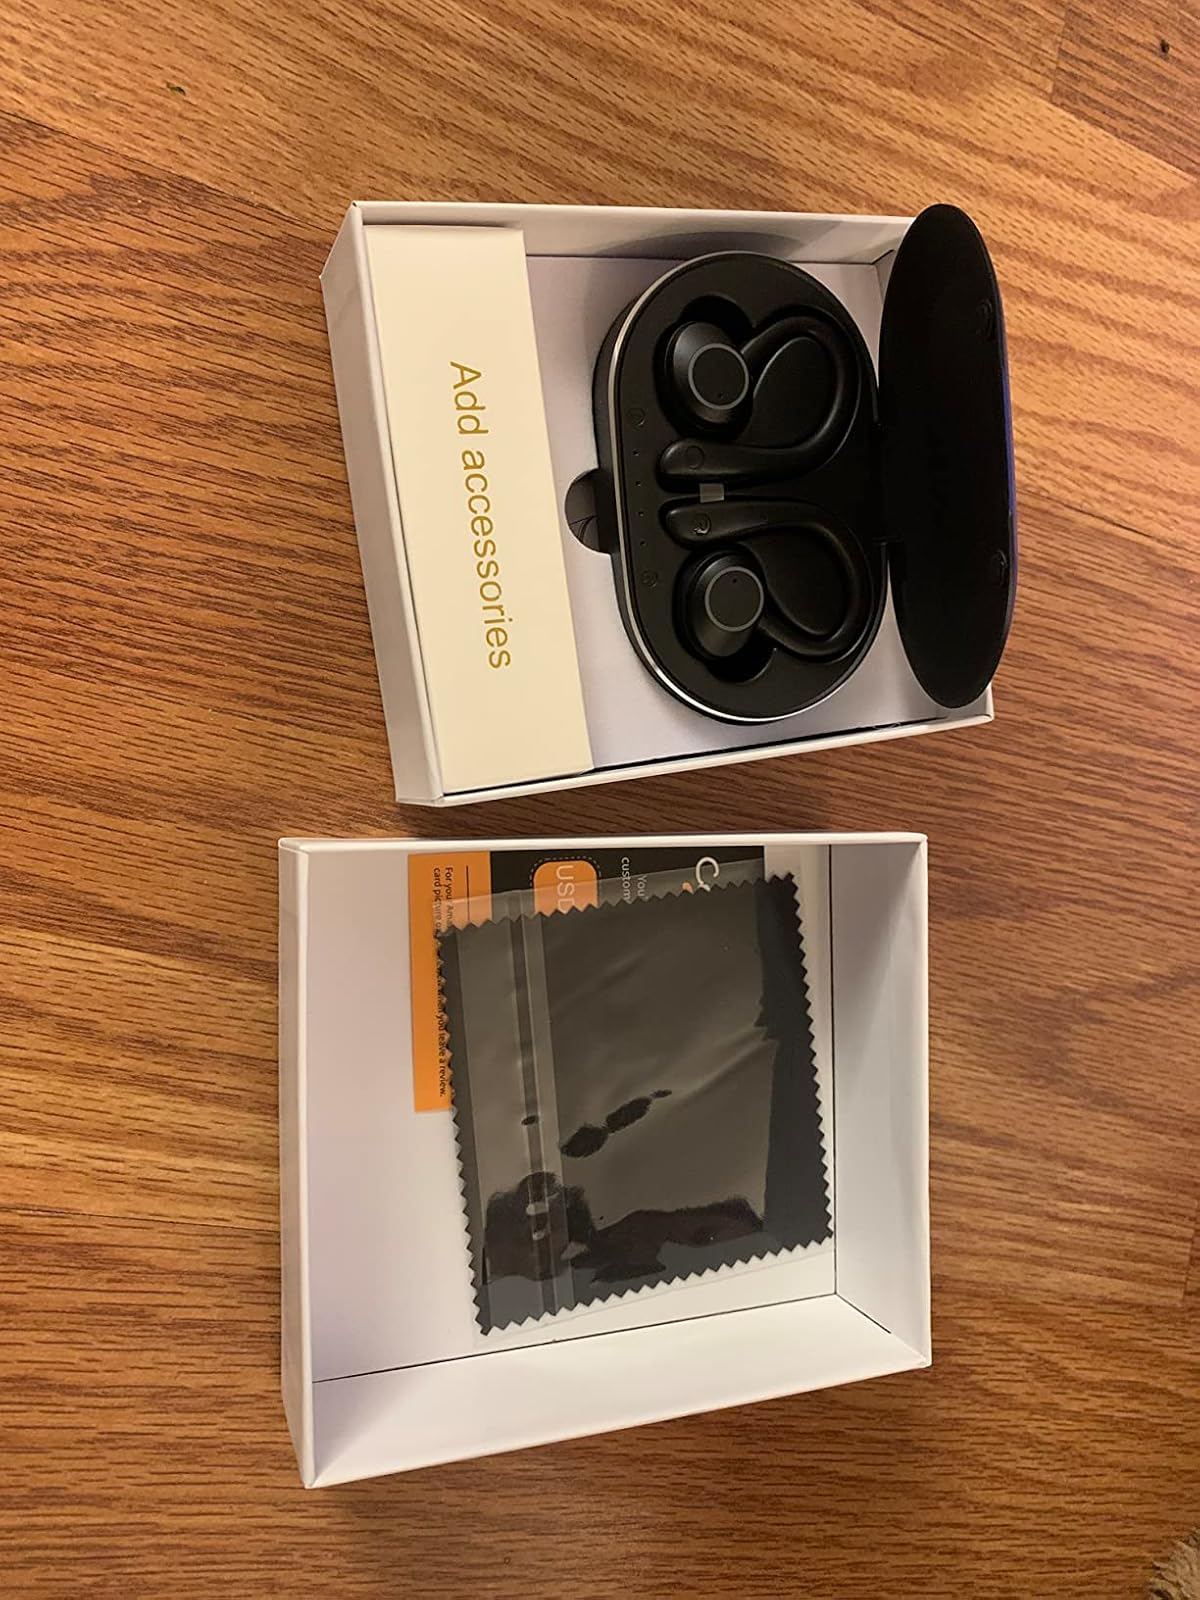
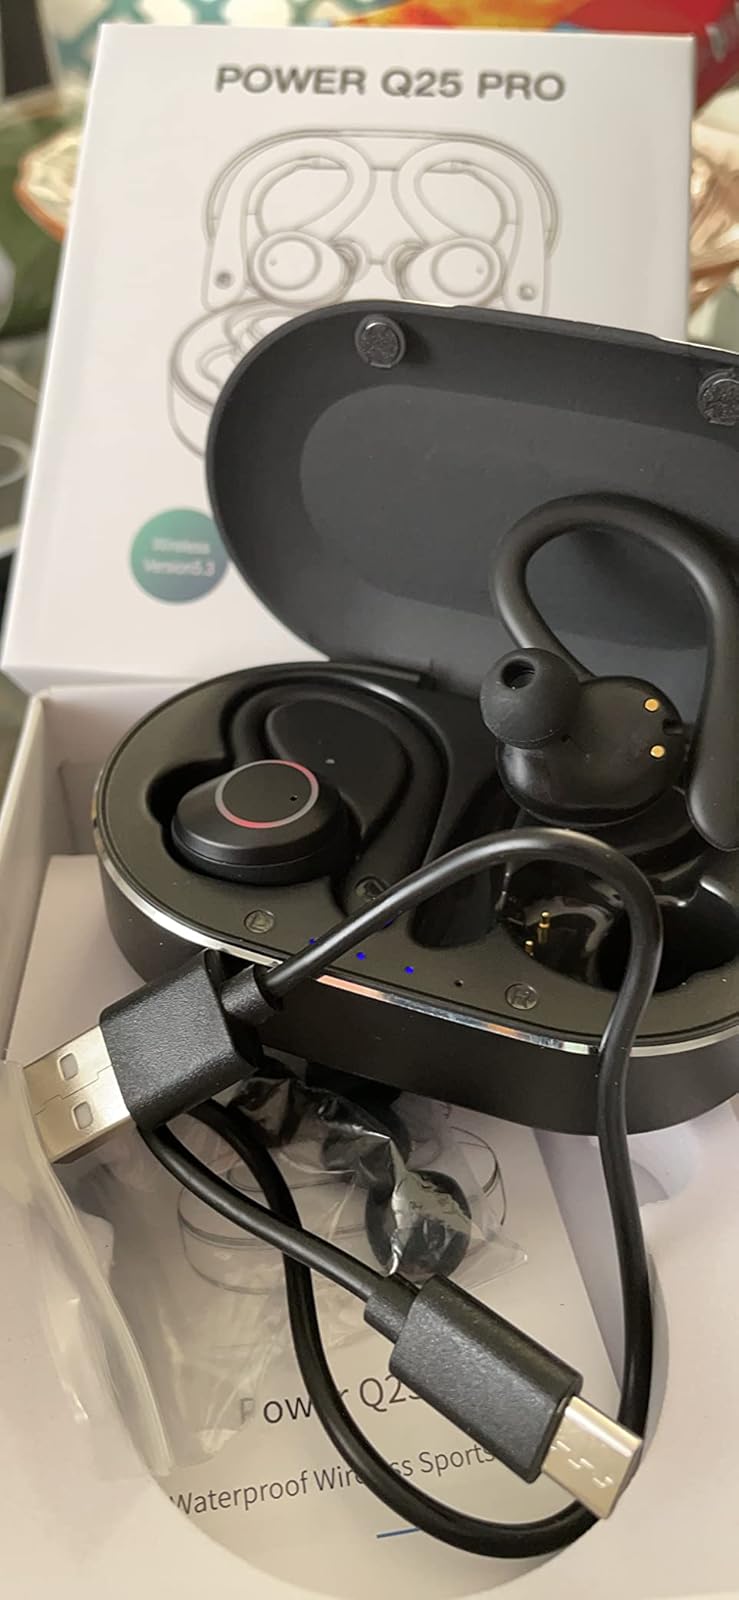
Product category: earbuds
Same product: yes